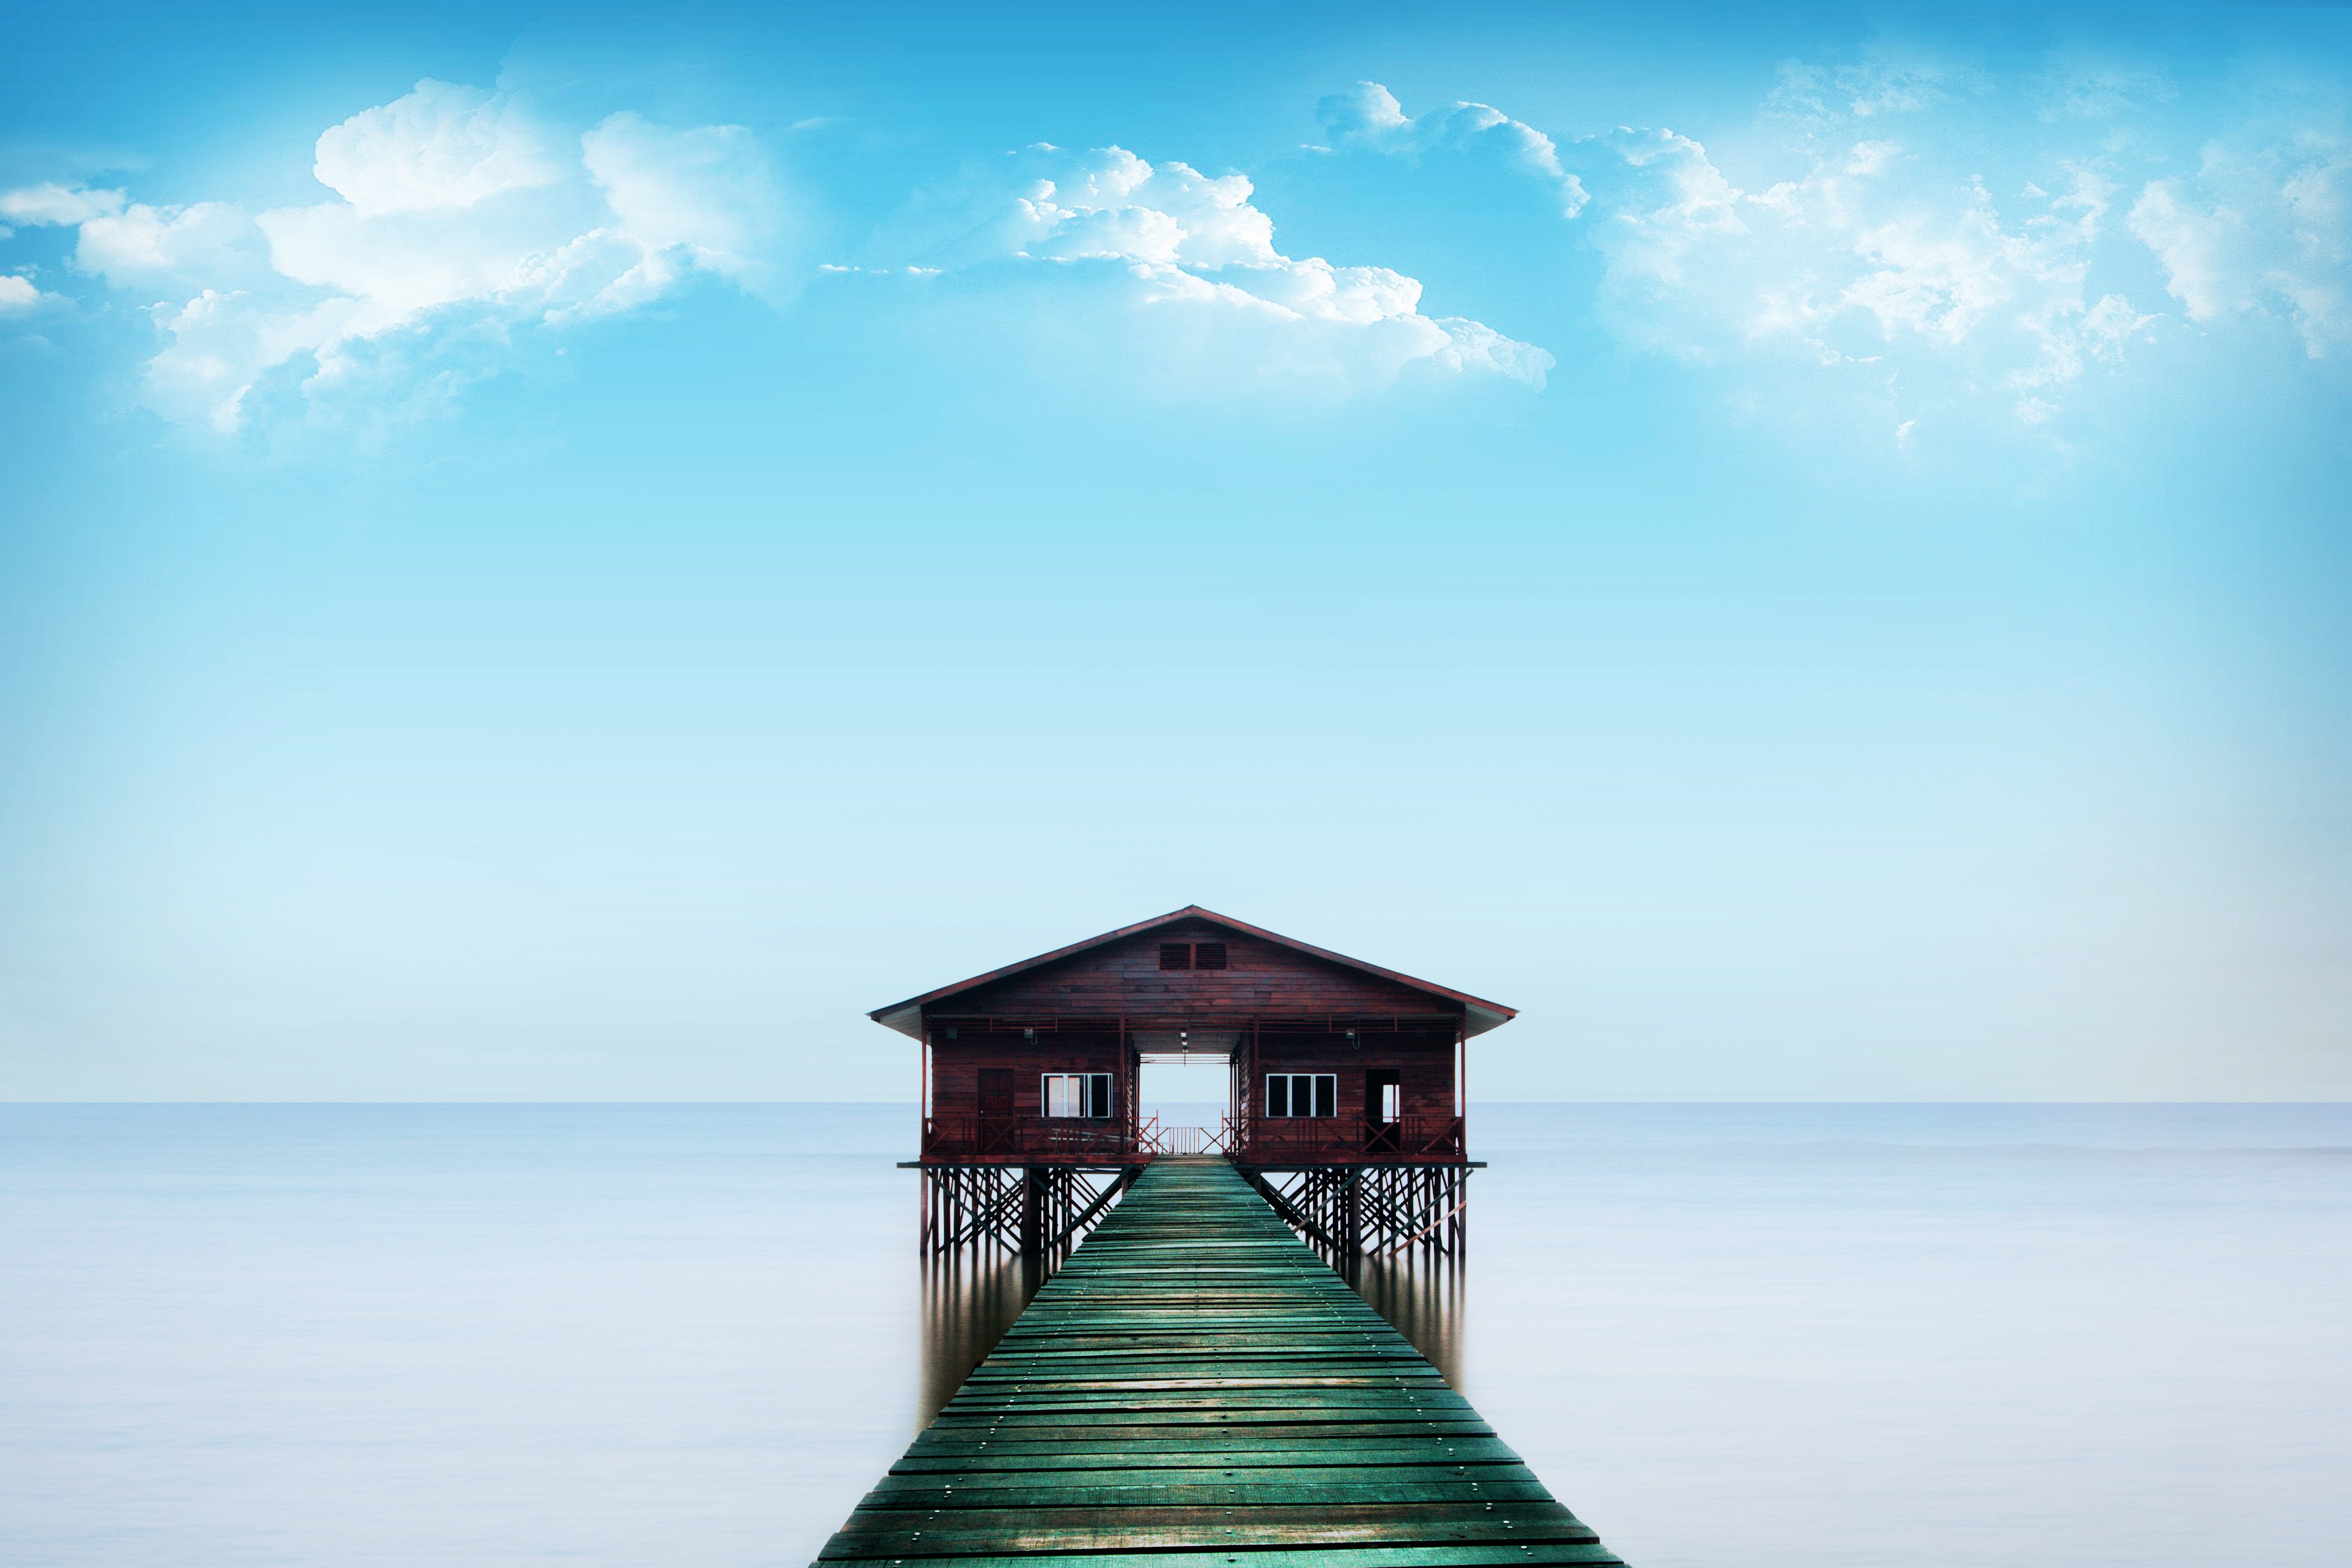
landscape, sea, water, ocean, horizon, light, cloud, lighthouse, sky, bridge, house, sunlight, morning, wave, dawn, atmosphere, dusk, evening, reflection, tower, blue, floating pontooon